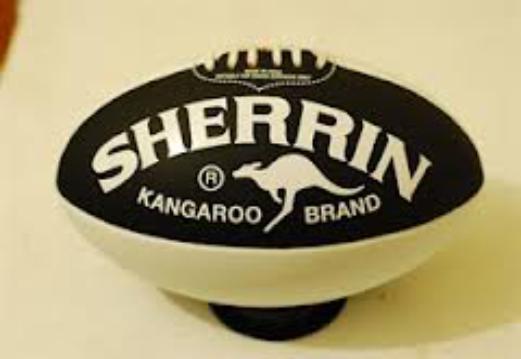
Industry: Sports